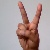
The image shows a hand gesture representing the letter 'V' in Indian Sign Language.